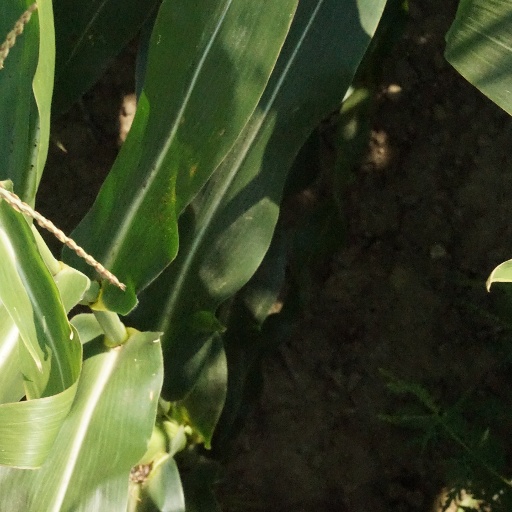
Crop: maize; corn